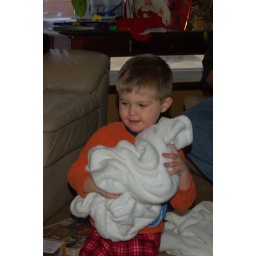
AJ showing off white wrap around bath towel.